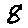
Label: 8